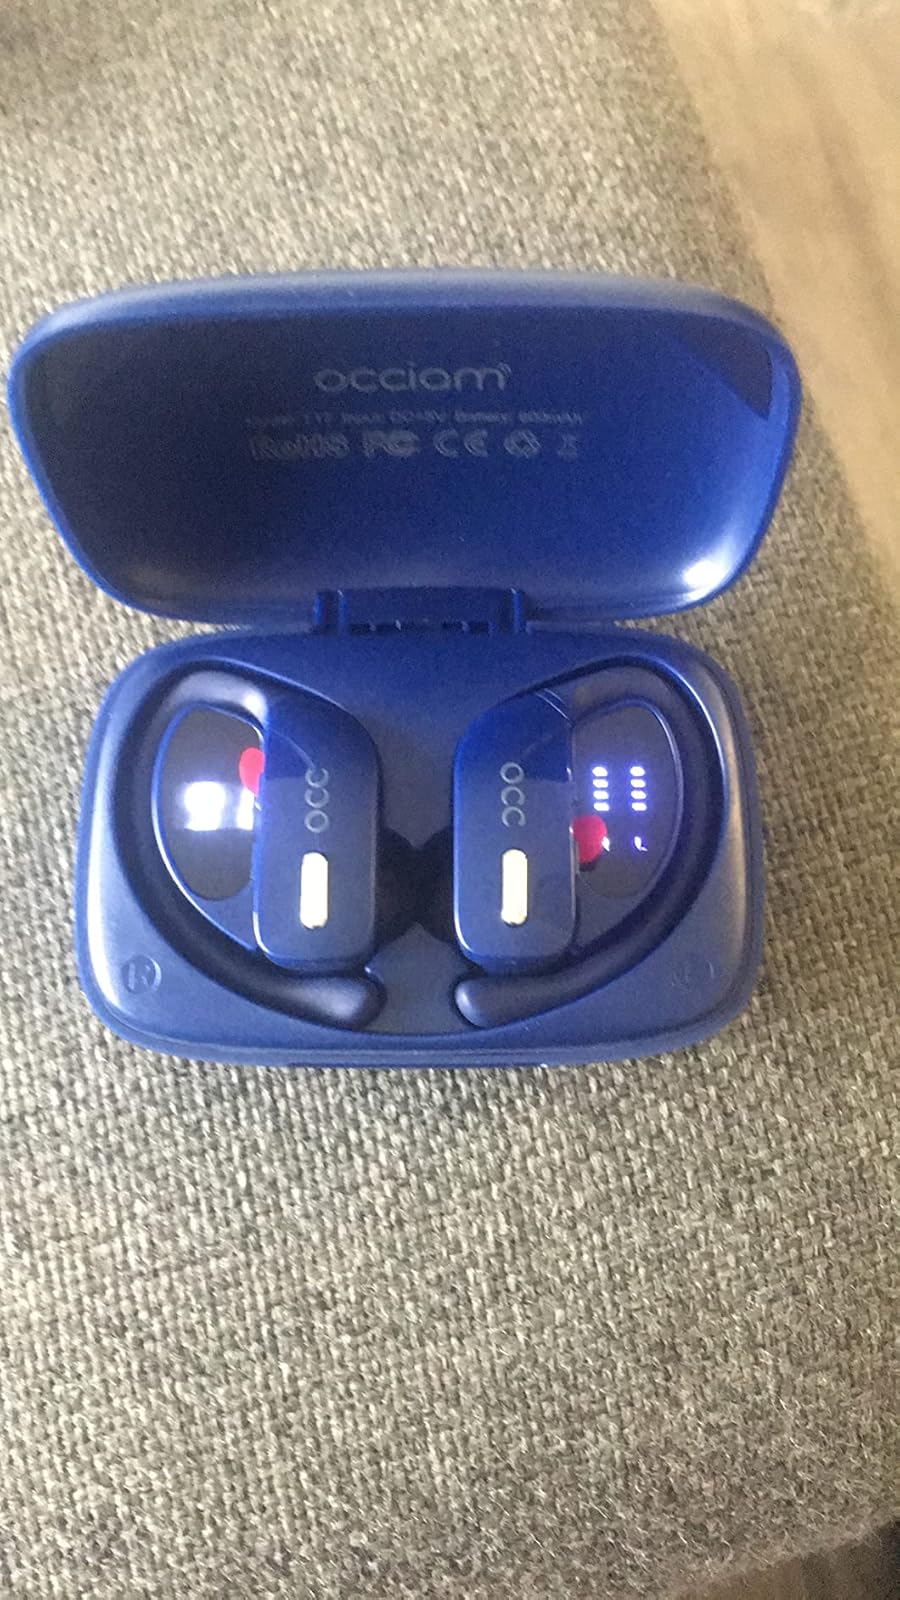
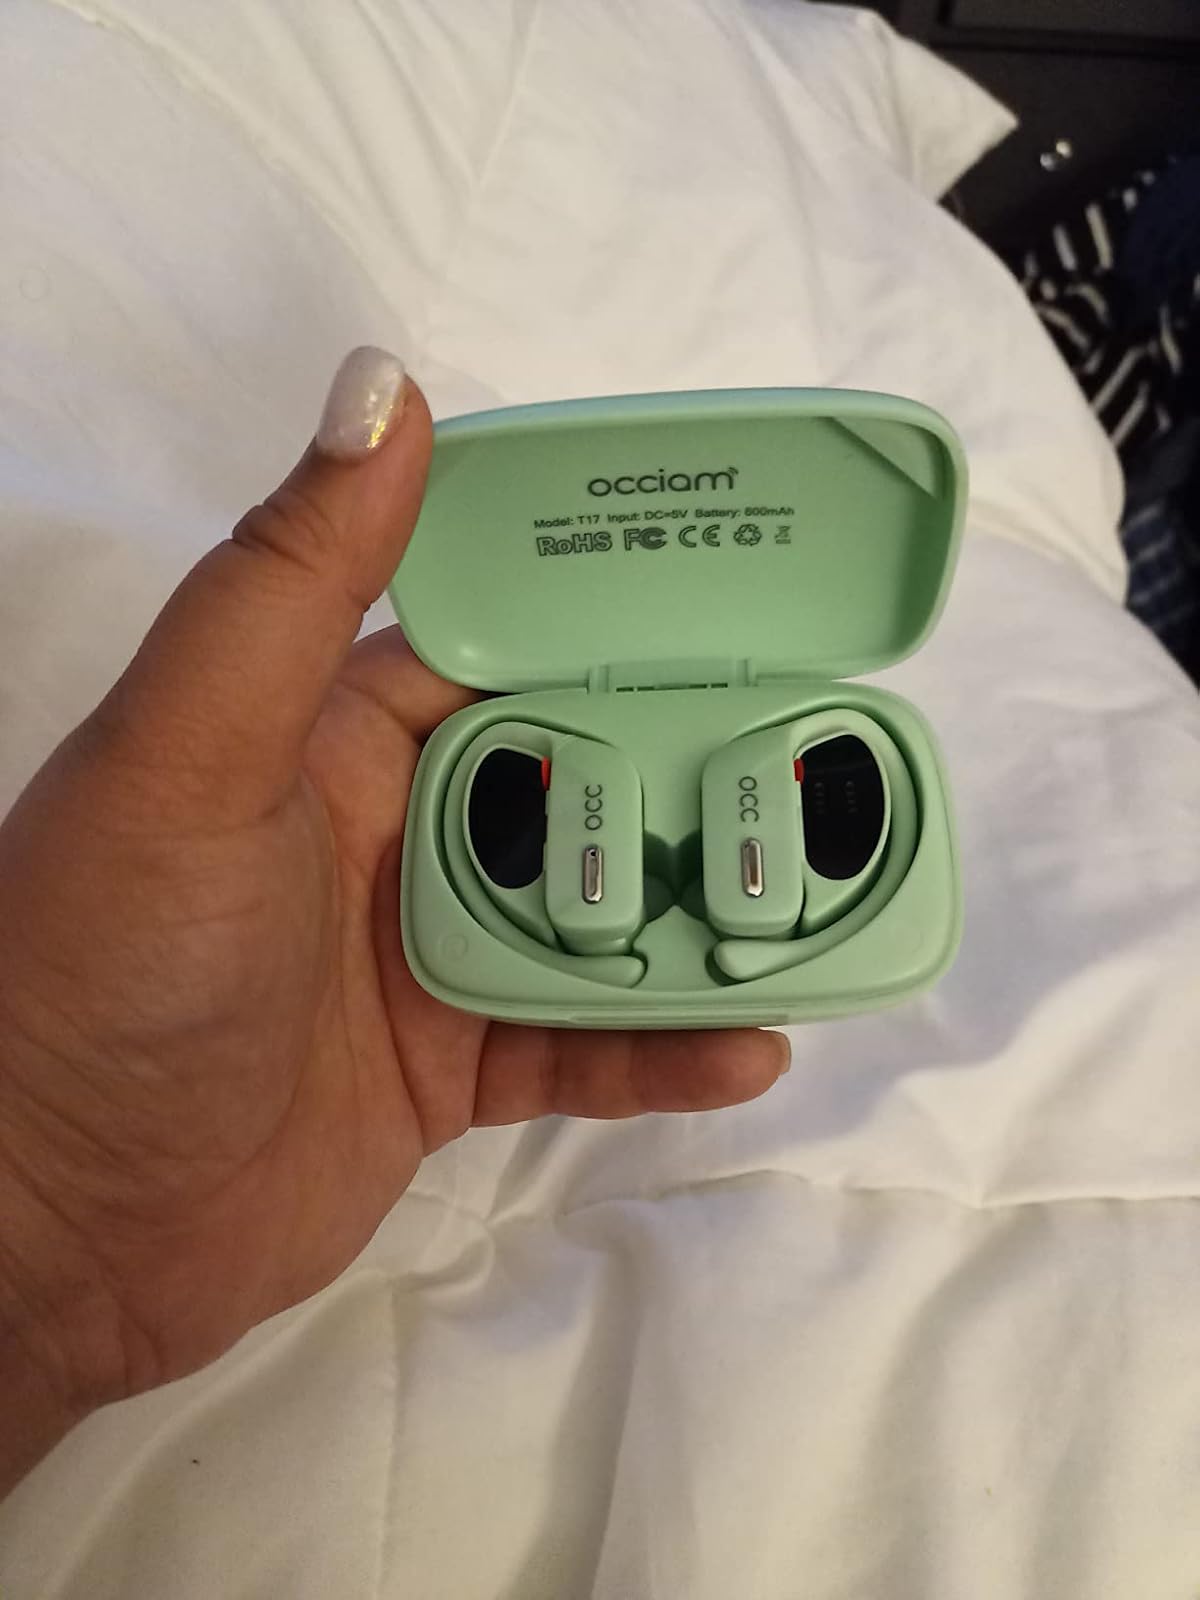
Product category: earbuds
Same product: no